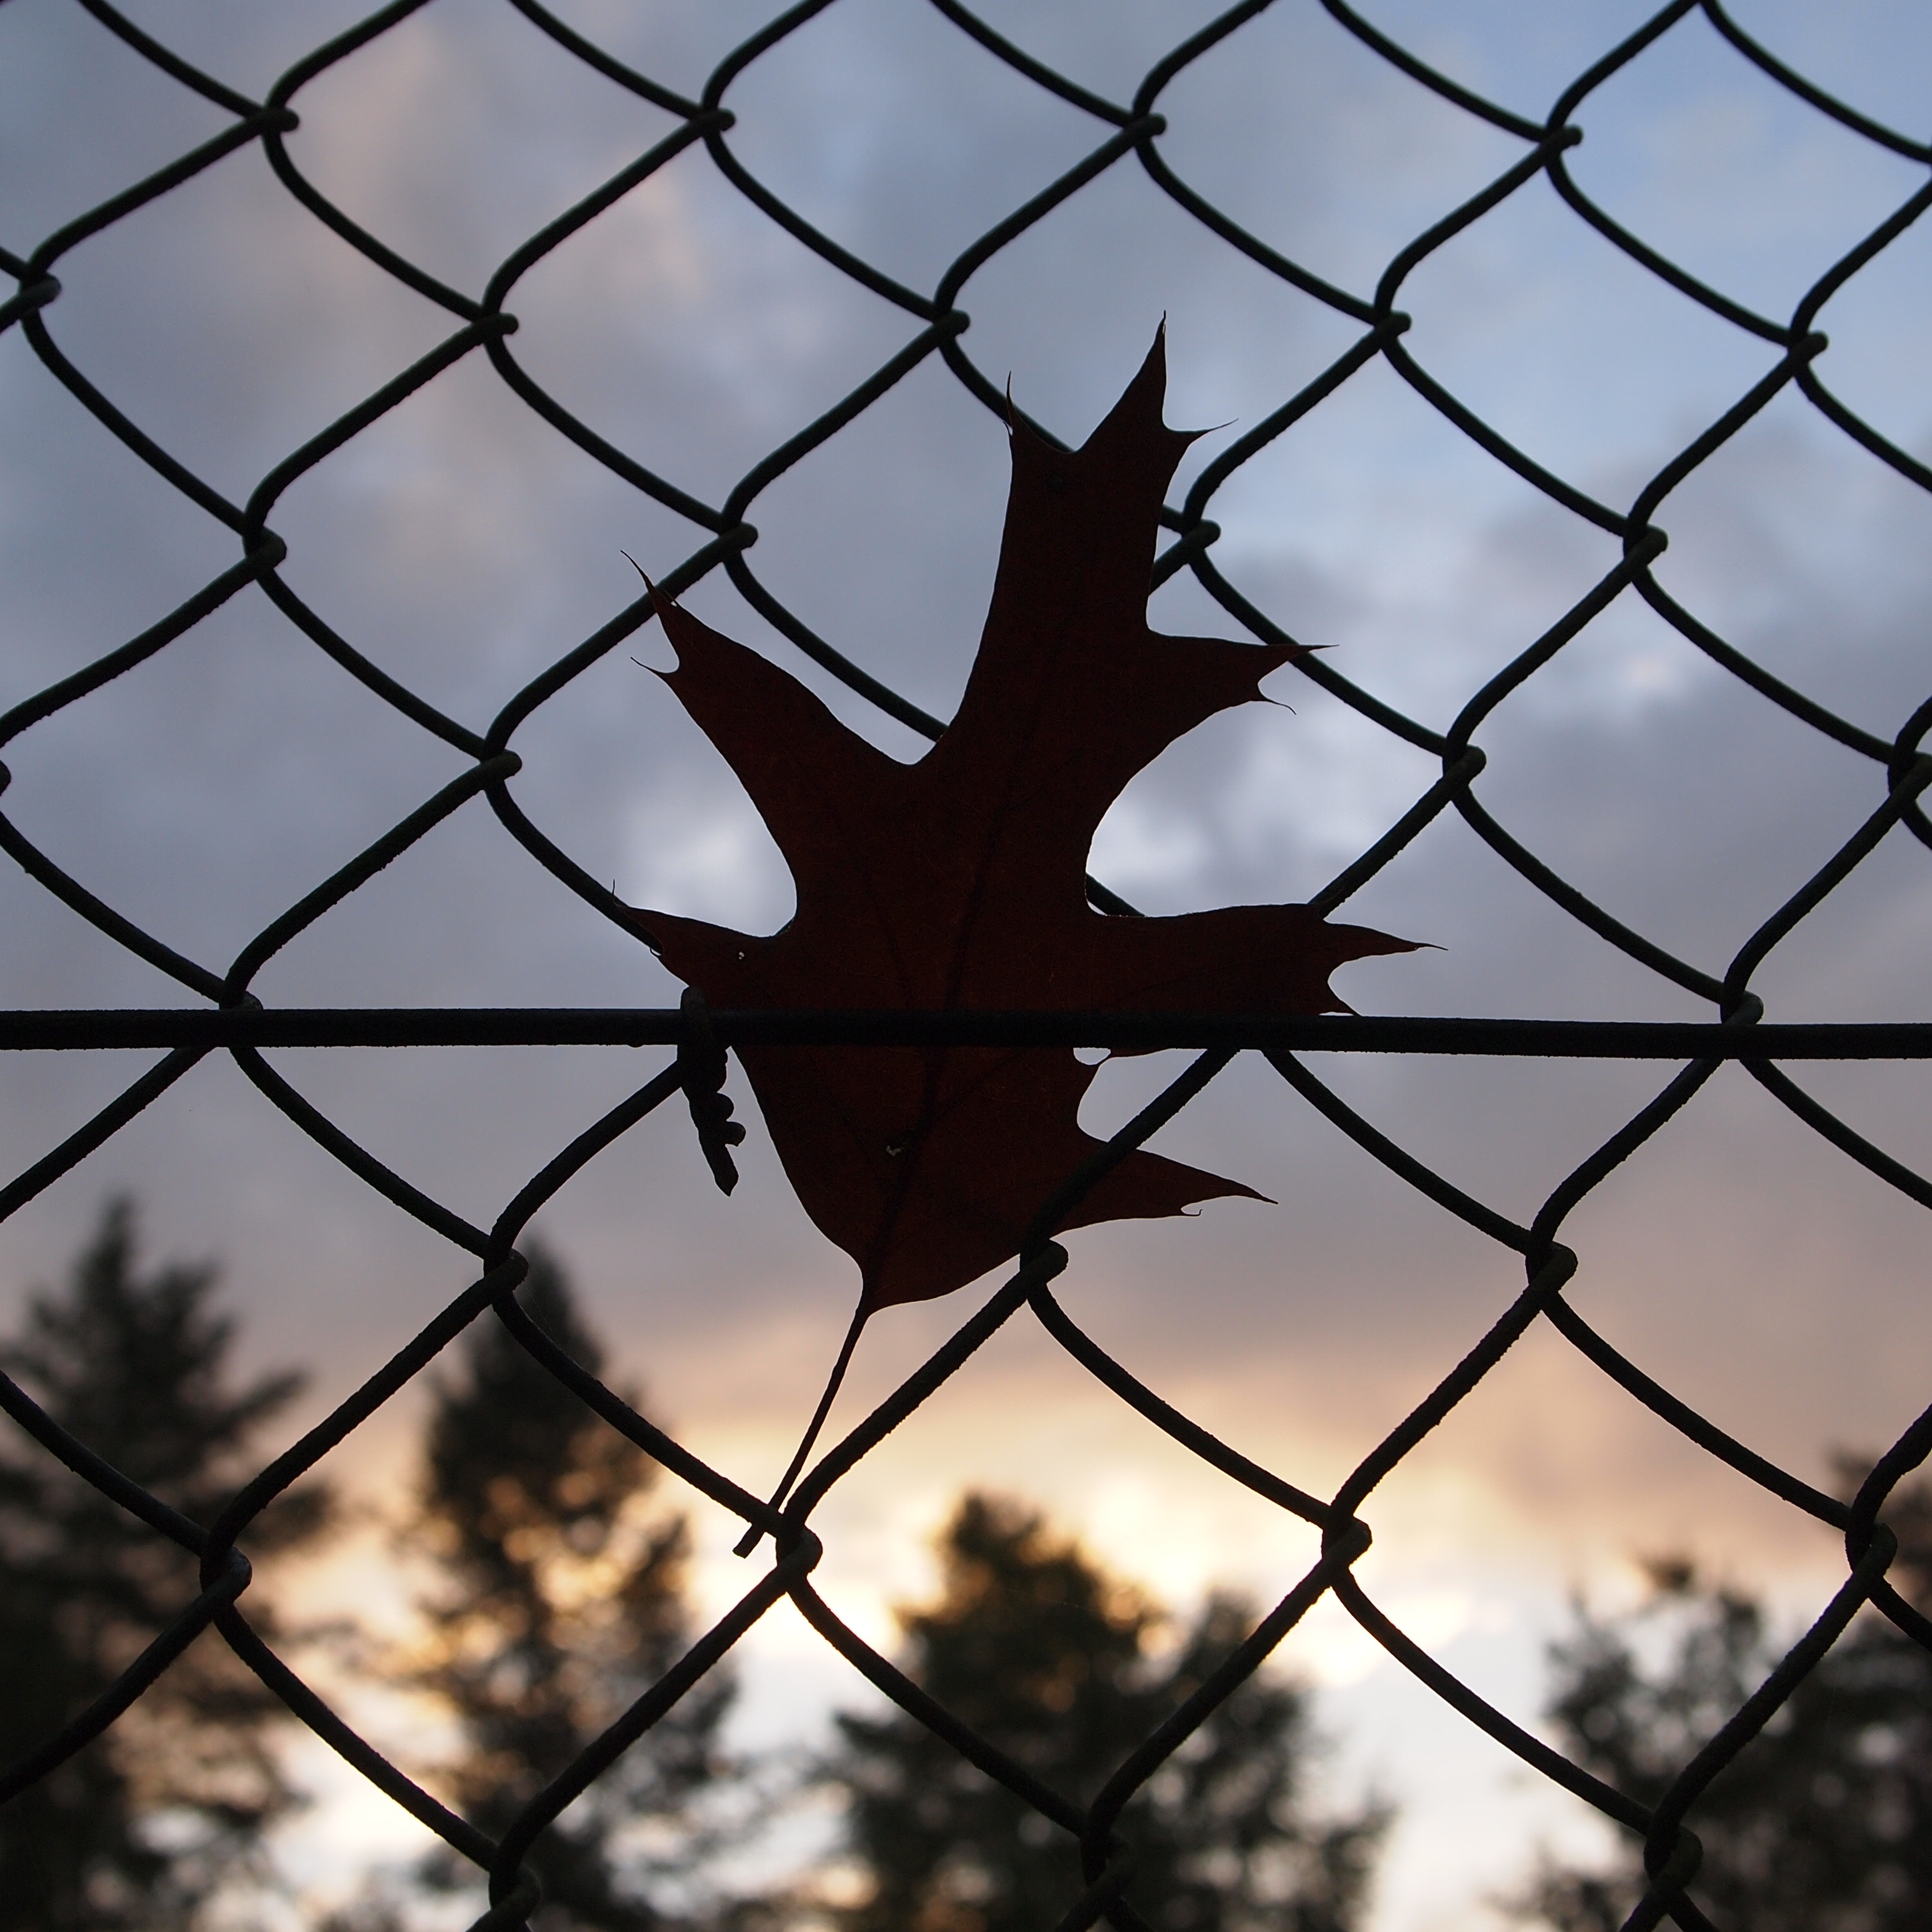
branch, silhouette, fence, sunlight, leaf, wind, evening, line, reflection, leaves, clouds, symmetry, threat, perching bird